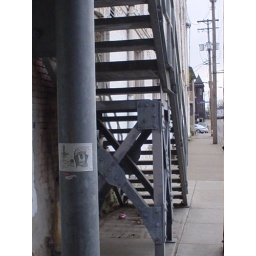
I walked under this bridge everyday on my way home in Pittsburgh